Tonino Benacquista

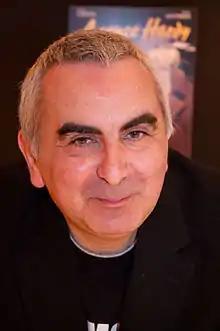
Tonino Benacquista in 2008

Tonino Benacquista (born in Choisy-le-Roi on 1 September 1961) is a French crime fiction author, comics writer, and screenwriter. He wrote the novel "Malavita" ("Badfellas" for 2010 English translation), which was later adapted into a film by Relativity Media and EuropaCorp titled "The Family"; it was released on 13 September 2013 in North America.